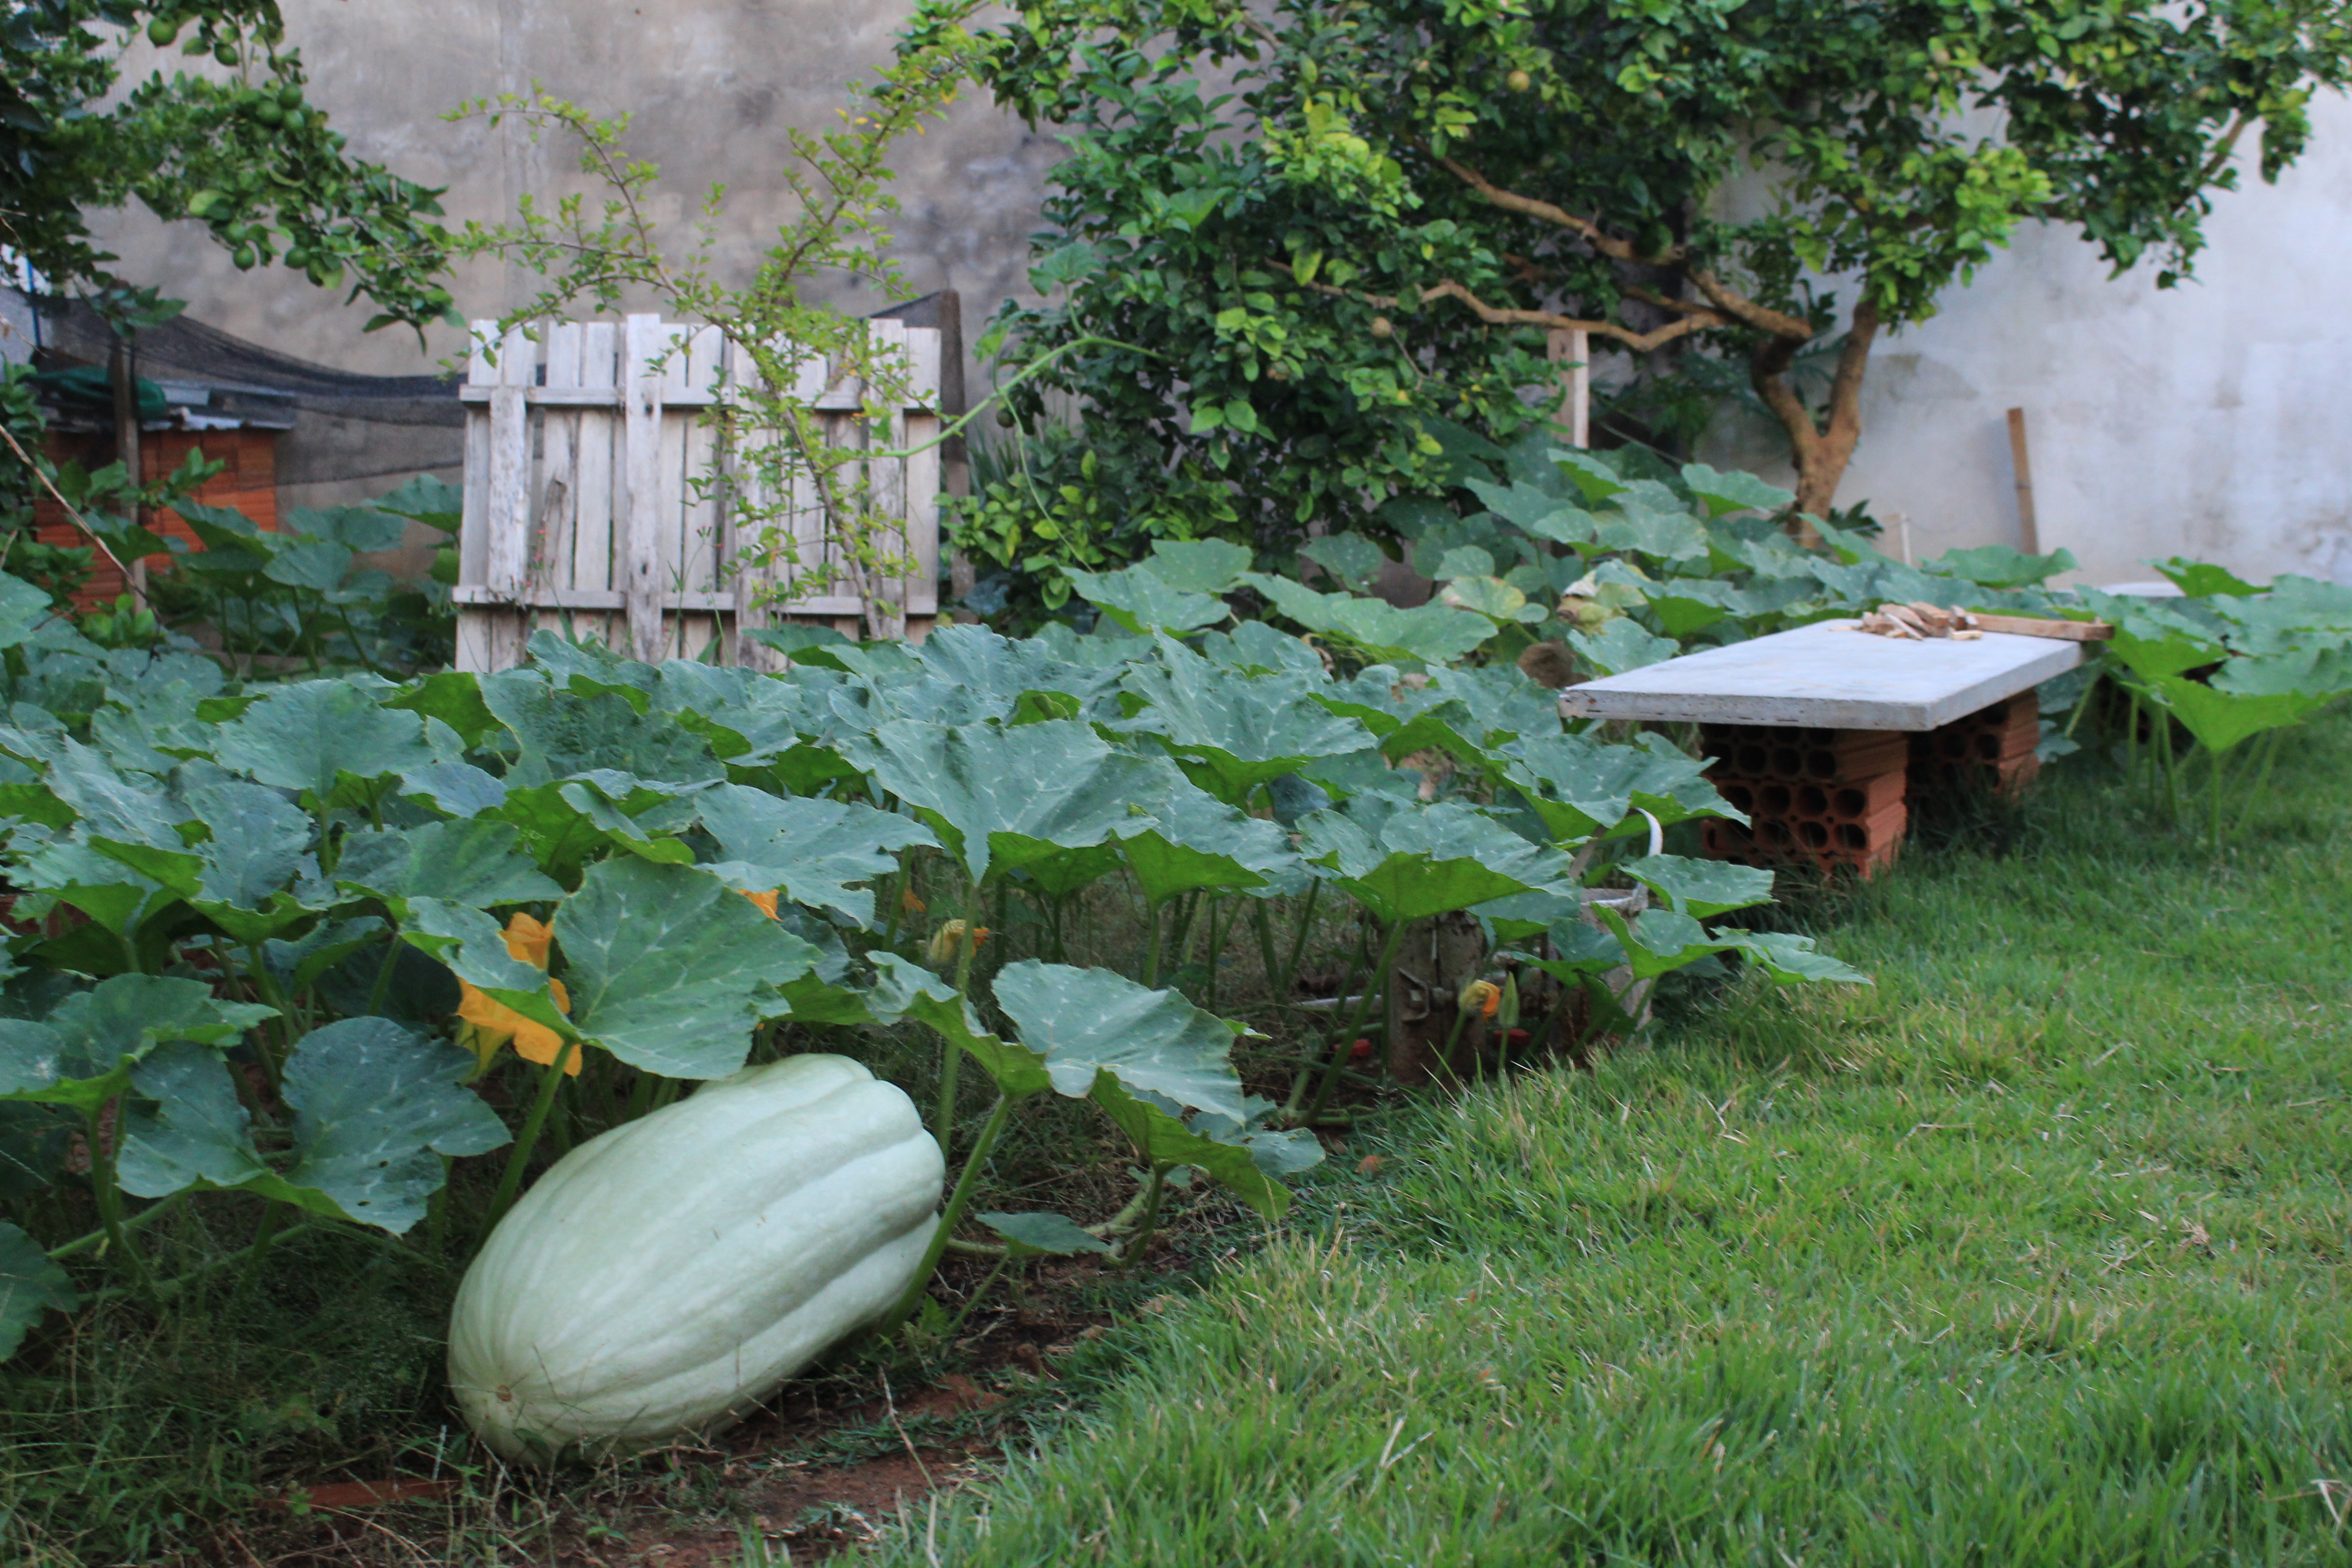
nature, pumpkin, cucurbita, vegetable, plant, grass, winter squash, squash, gourd, cucumber, and melon family, yard, garden, cucumis, backyard, flower, farm, produce, winter melon